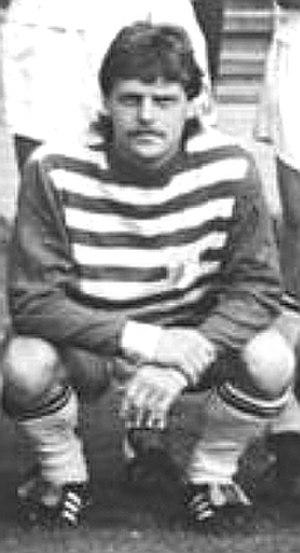
Gert Brauer, né le 7 septembre 1955 à Ronneburg et décédé en janvier 2018, est un footballeur international est-allemand des années 1970 et 1980.